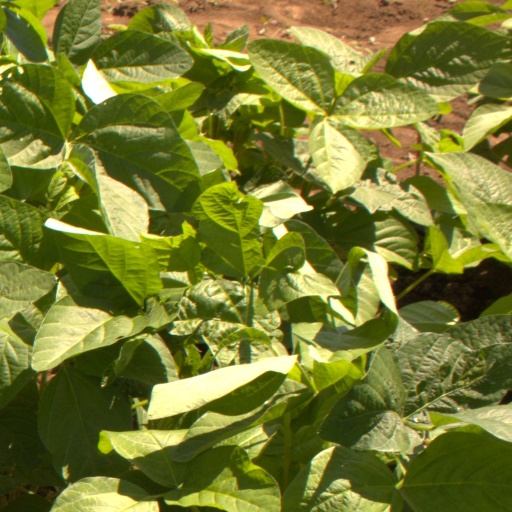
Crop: soybean